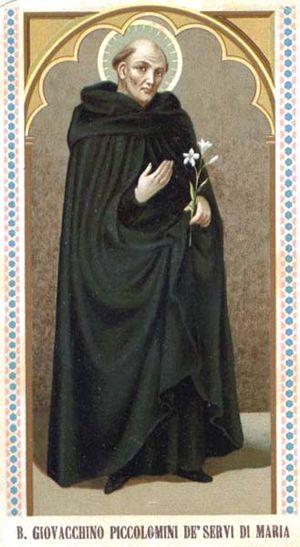
Joachim Piccolomini, aussi connu sous le nom de Joachim de Sienne, est un tertiaire de l'Ordre des Servites de Marie, béatifié au XVIIᵉ siècle.